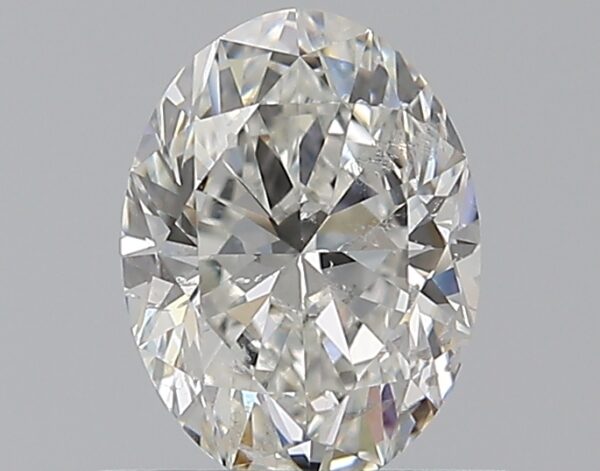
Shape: oval
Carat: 0.75
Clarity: SI2
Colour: G
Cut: EX
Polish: EX
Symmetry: VG
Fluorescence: N
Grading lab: GIA
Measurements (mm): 6.83 x 5.09 x 3.25